Georg von Hauberrisser

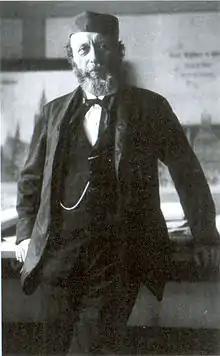
Photograph of Georg von Hauberrisser (around 1900)

Georg von Hauberrisser (19 March 1841 in Graz – 17 May 1922 in Munich) was a German-Austrian architect.